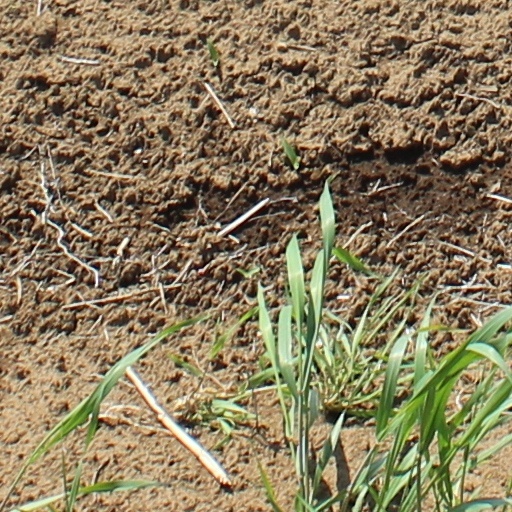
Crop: wheat